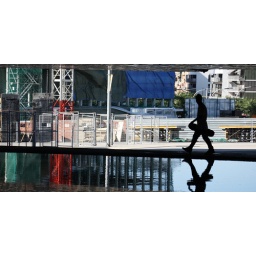
Taken underneath the Forum building in Barcelona, this skateboarder was just walking back to the start of his runs.